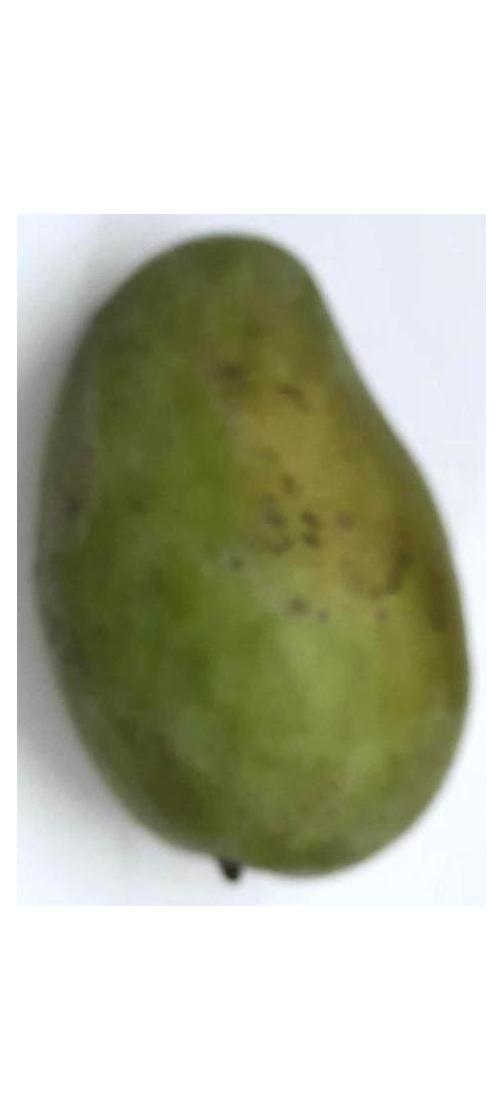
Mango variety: Amrapali